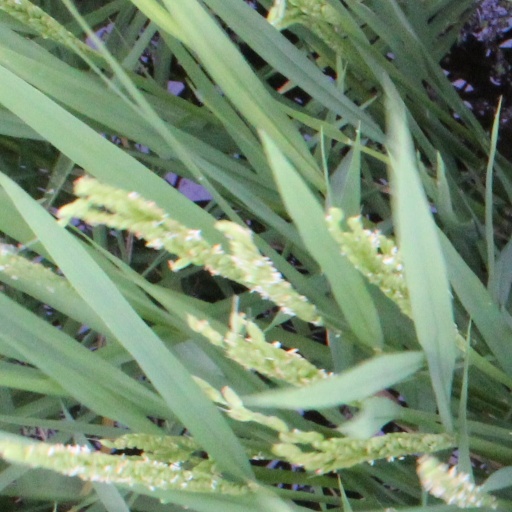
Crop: rice